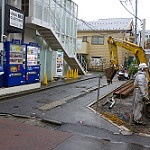
Label: street